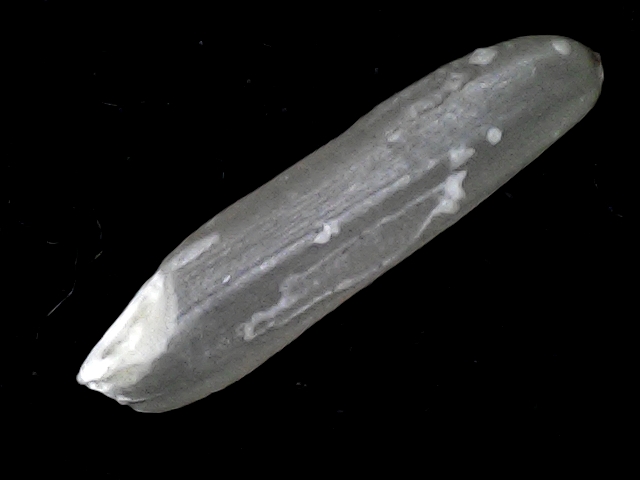
Rice variety: BD57